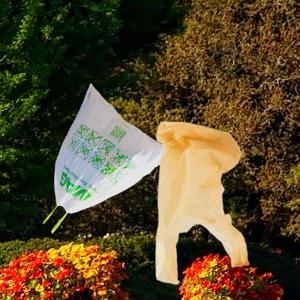
Label: plasticbags